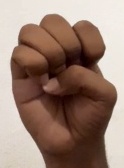
ASL sign: E